Chinchilla, Queensland

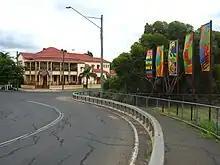
View from the railway overpass

Monmouth Provisional School opened on 16 August 1904. On 1 January 1909, it became Monmouth State School.It closed in April 1921, reopening as Monmouth Provisional School in 1930. It closed circa 1946. It was at 33 Hunter Road off Monmouth Bridge Road.